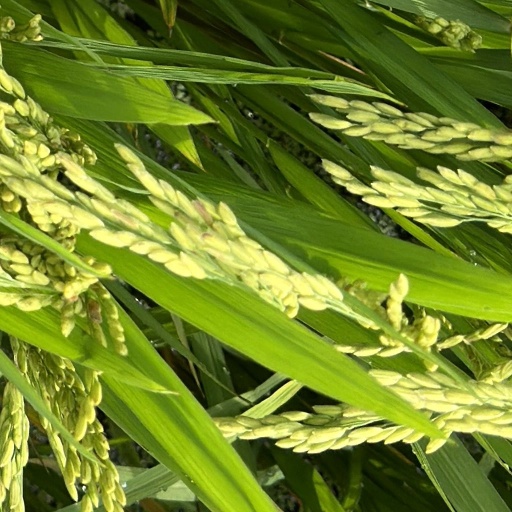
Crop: rice